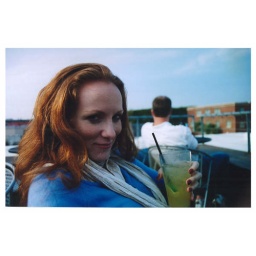
Margarita no salt on a roof top bar in Charleston SC